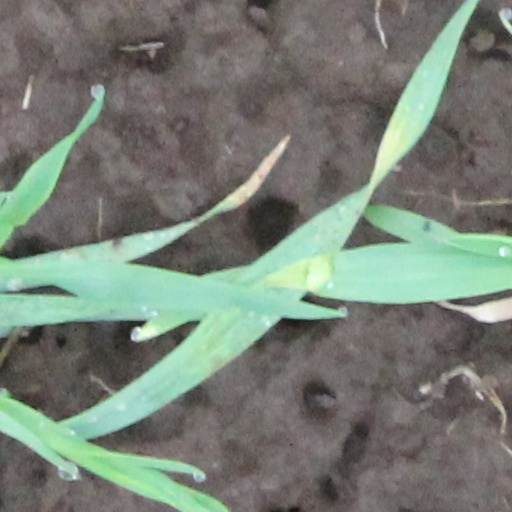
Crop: wheat